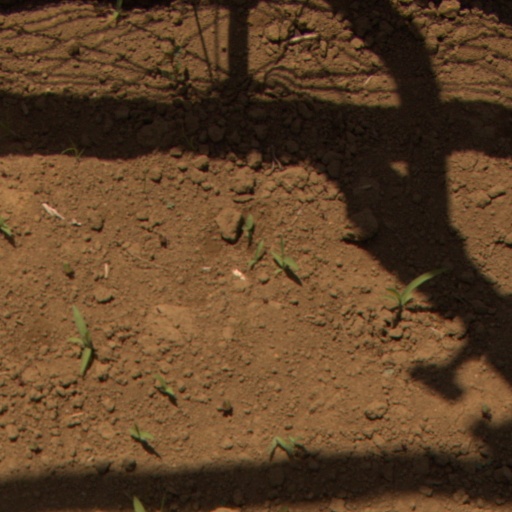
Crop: Jerusalem artichoke